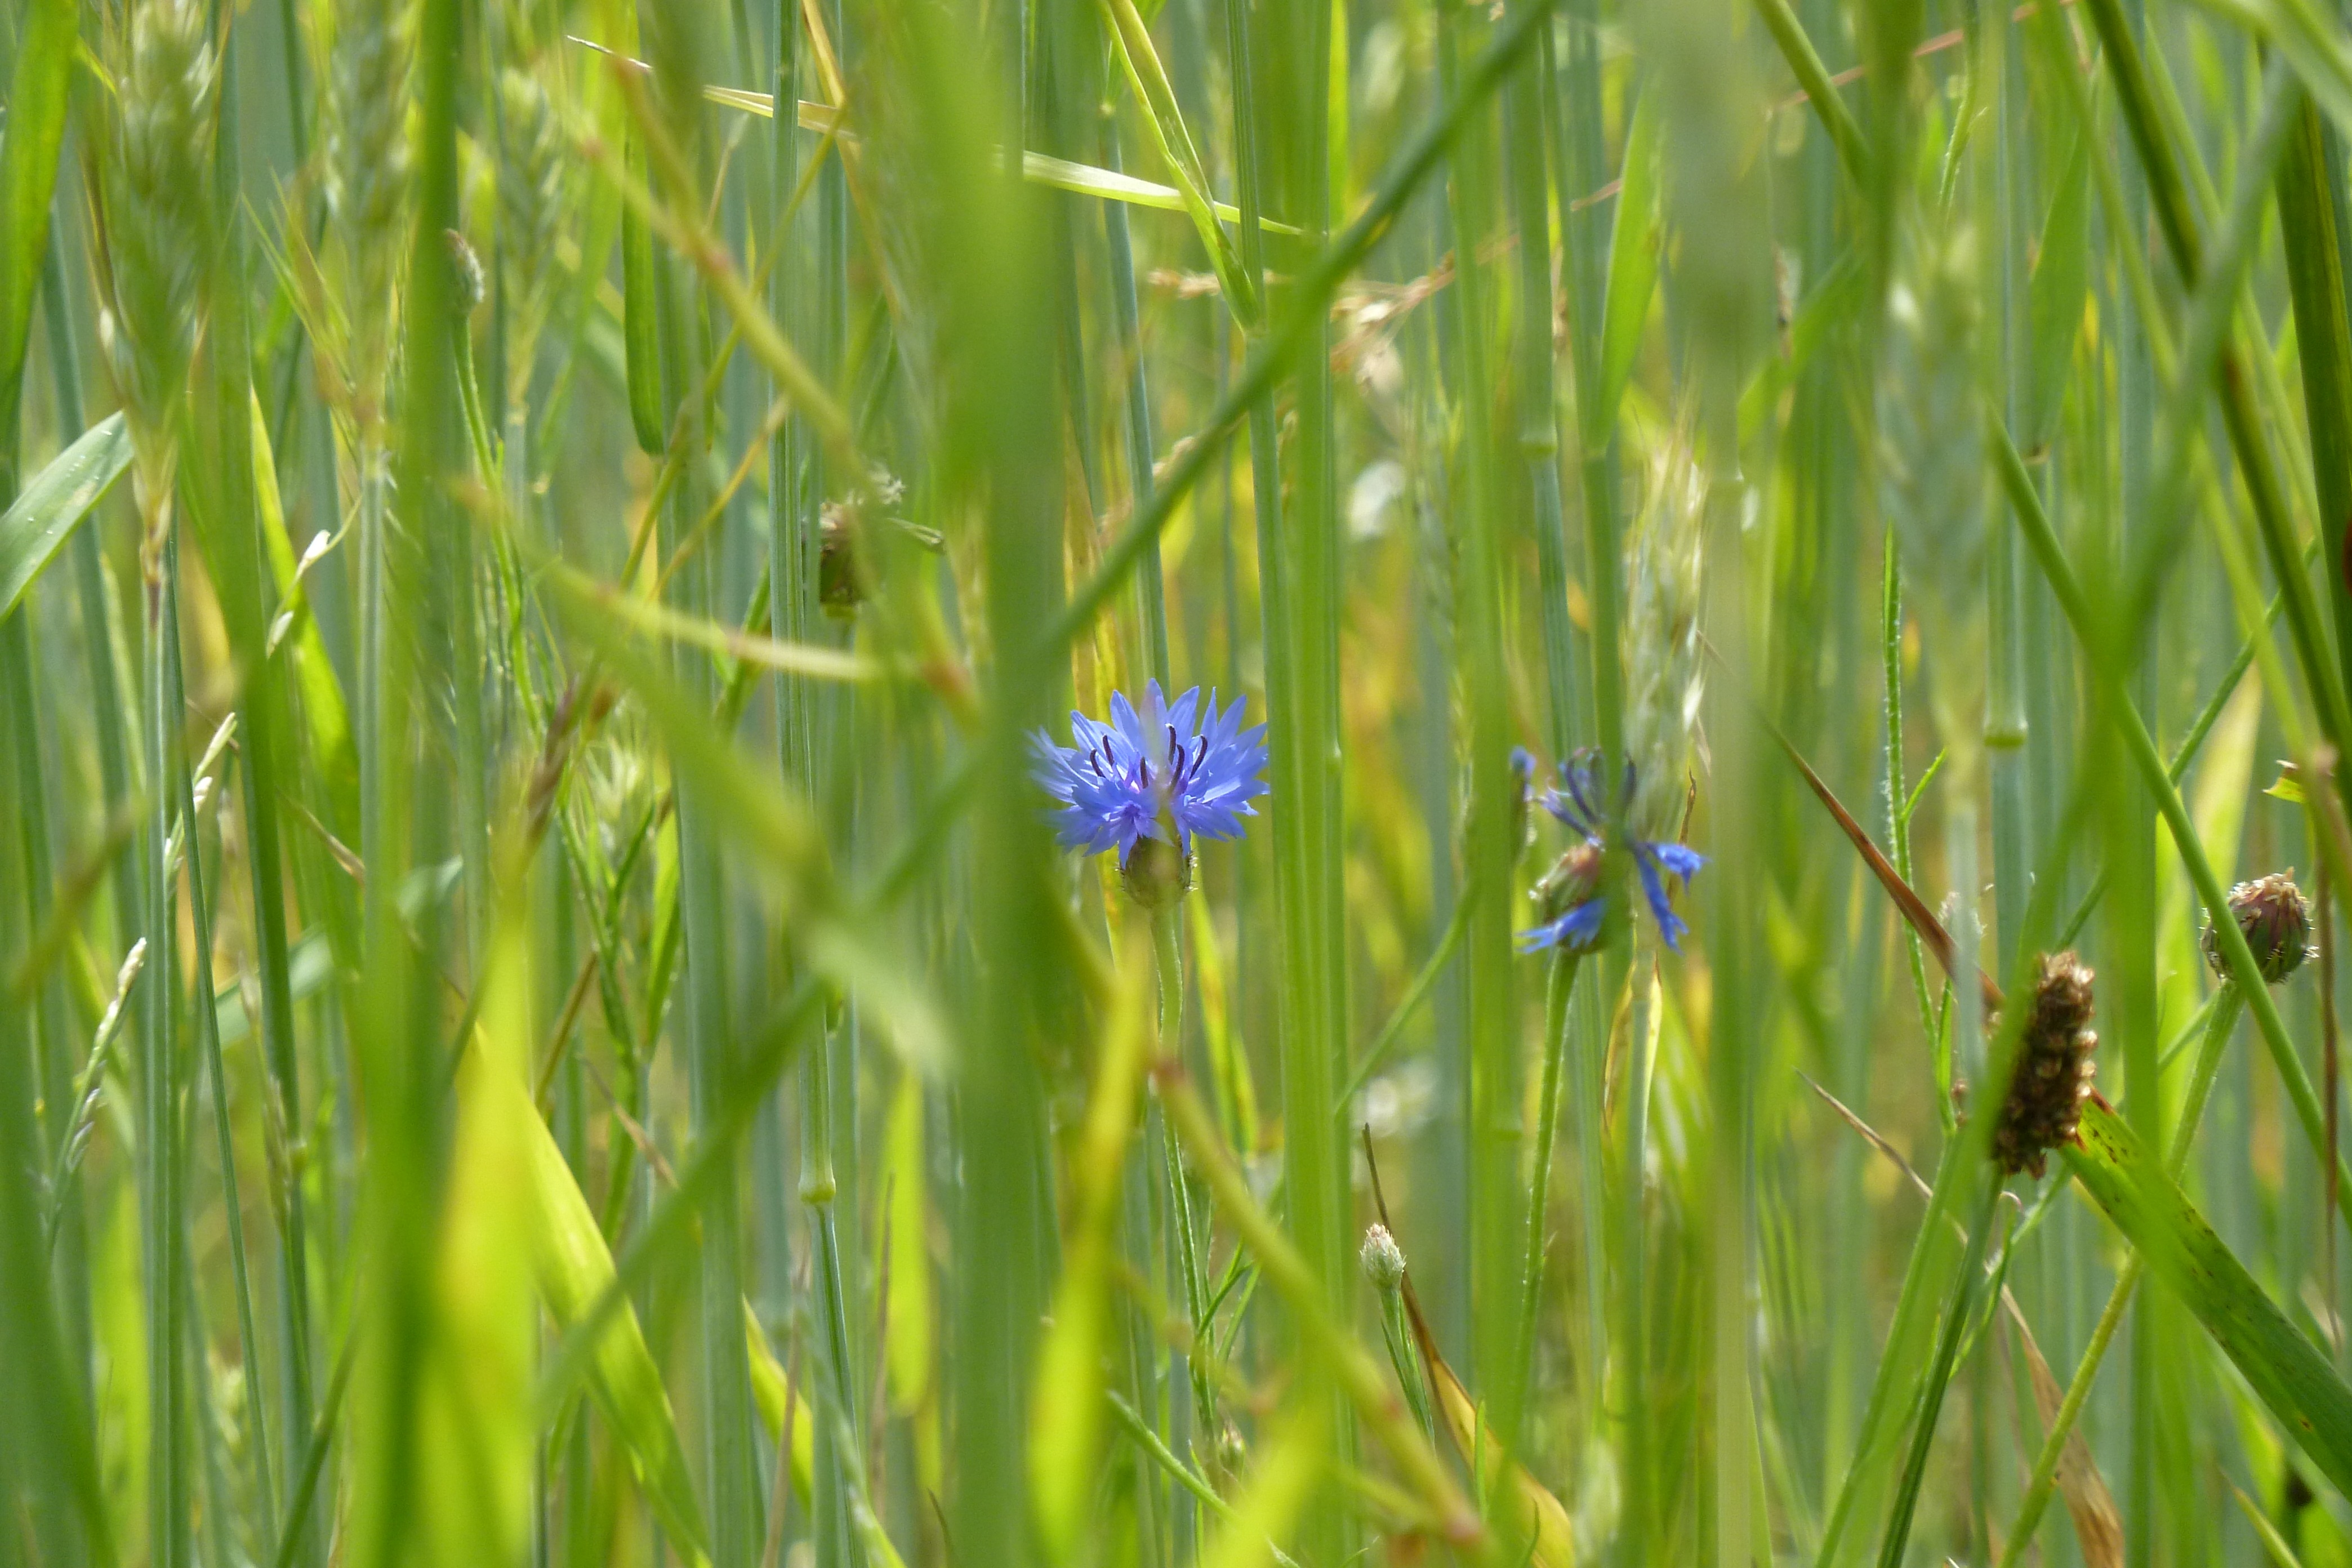
nature, grass, plant, field, lawn, meadow, prairie, flower, summer, green, crop, blue, agriculture, flora, wildflower, cornflower, grassland, wetland, habitat, ecosystem, field flower, macro photography, paddy field, flowering plant, natural environment, grass family, plant stem, land plant